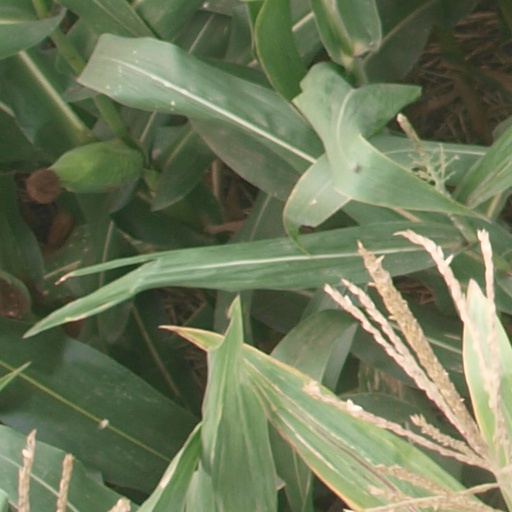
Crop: maize; corn